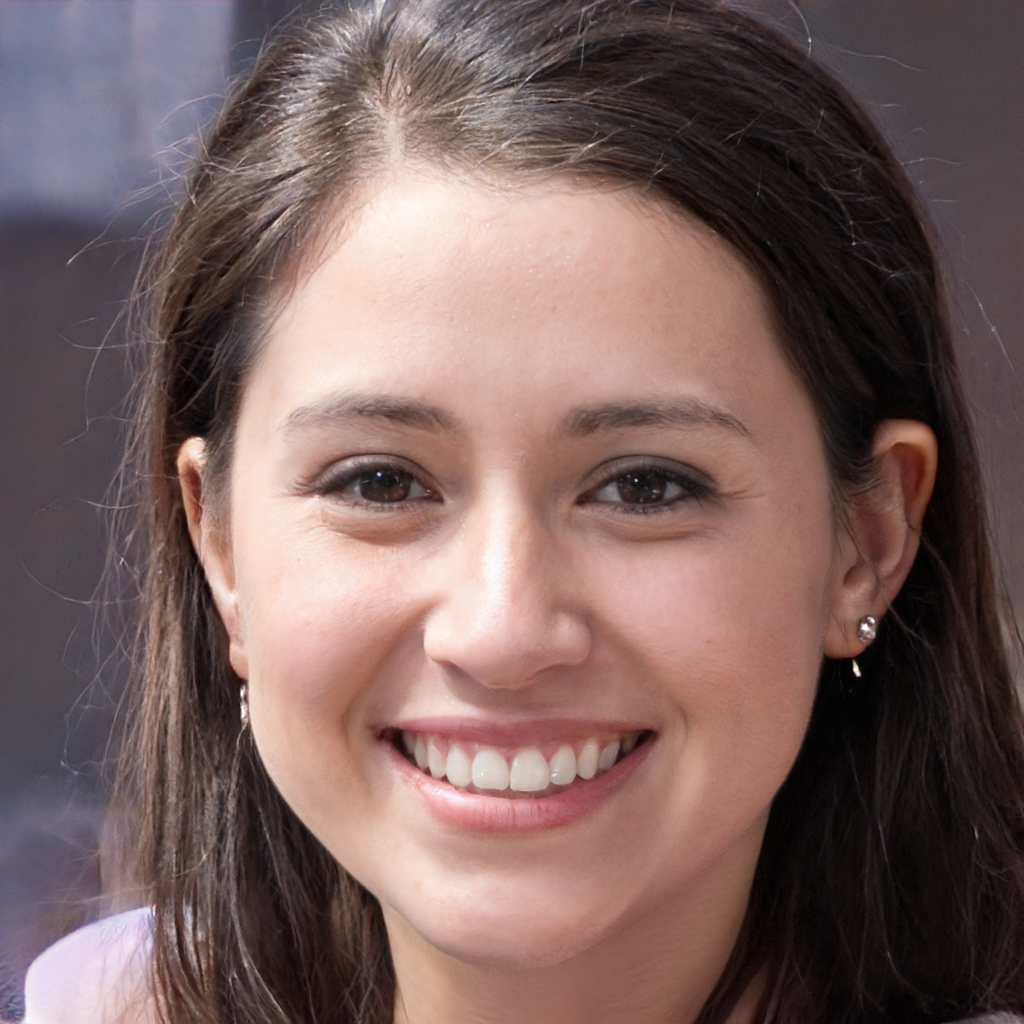
Gender: Female